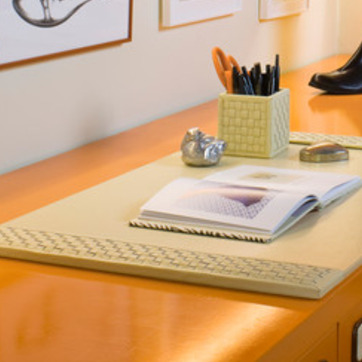
Material: paper